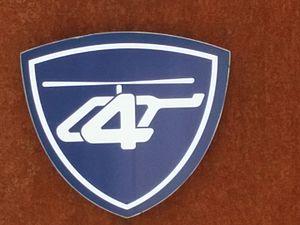
Les Forces aériennes suisses sont, avec les forces terrestres, l'une des deux branches des forces armées suisses.